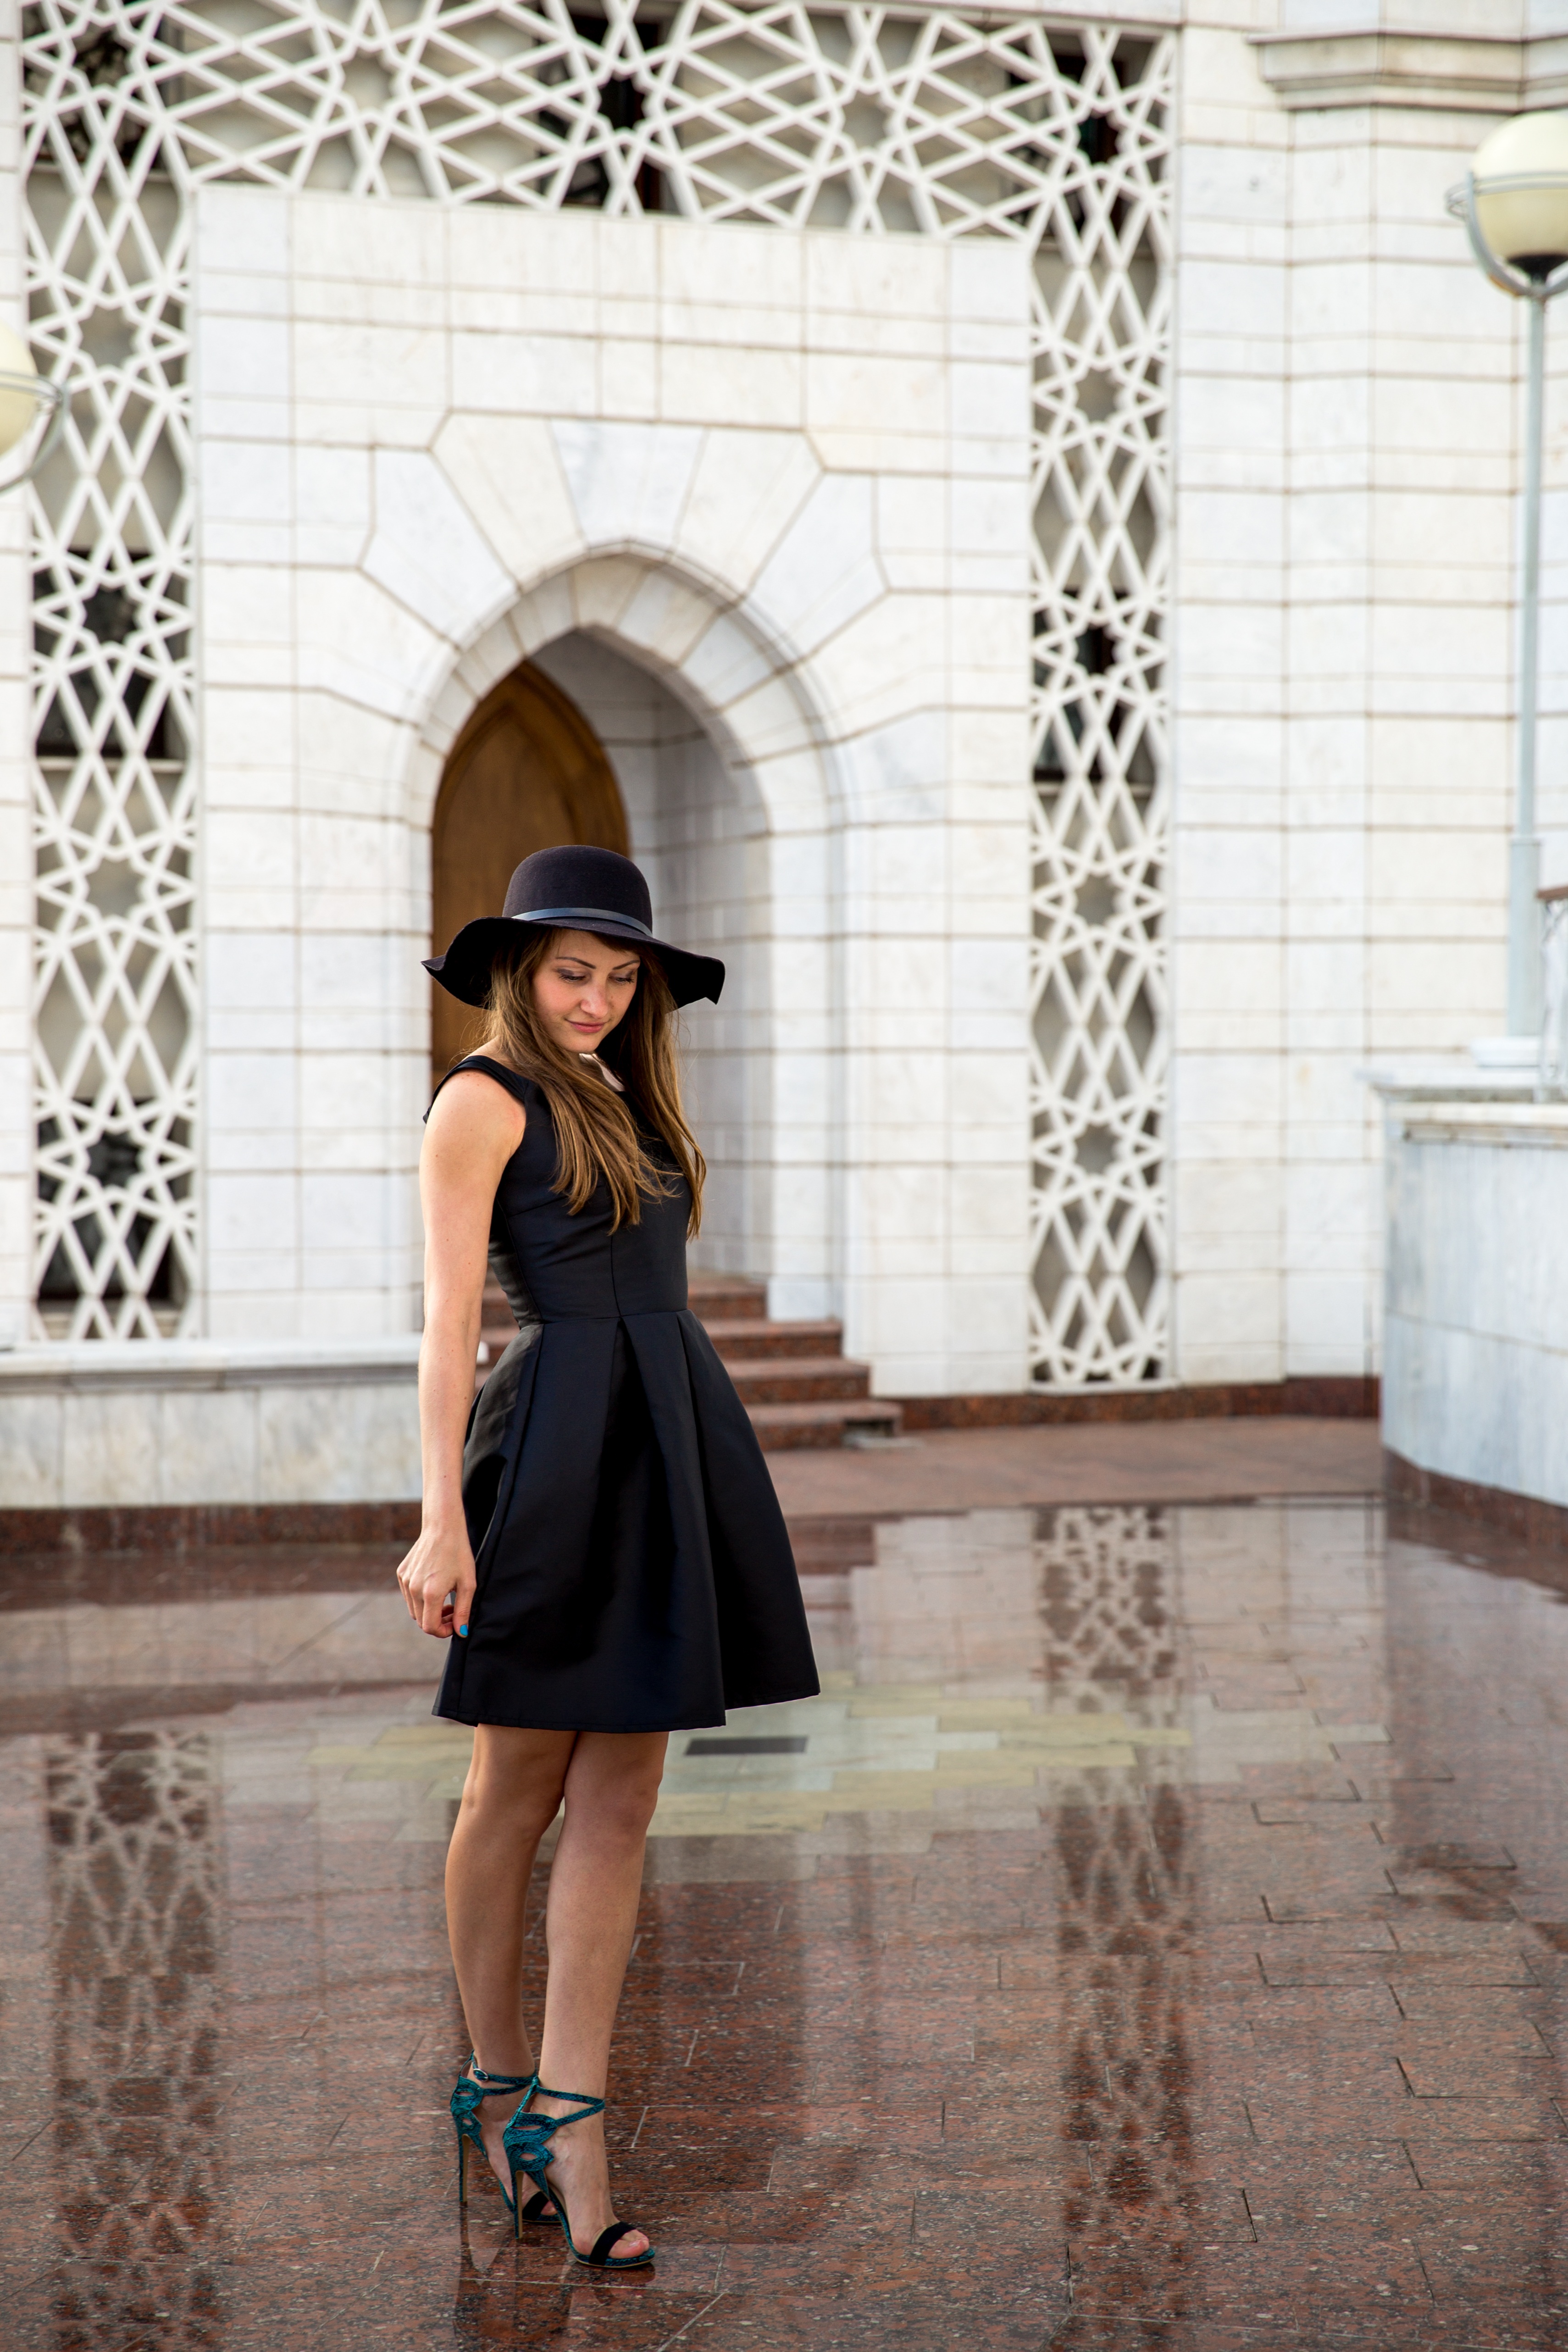
girl, pattern, model, spring, fashion, clothing, posing, shoes, dress, heels, beauty, style, image, photoshoot, photo shoot